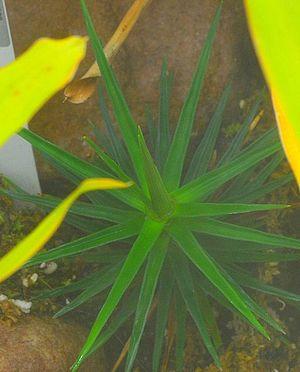
Spécimen de Ayensua uaipanensis, cultivé dans les serres du jardin botanique de Lyon au parc de la Tête-d'Or
Ayensua uaipanensis est une espèce de plante de la famille des Bromeliaceae, du genre monotypique Ayensua, endémique du Venezuela.